Susanne Lothar

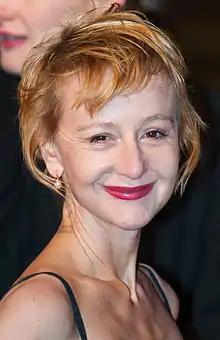
Lothar in 2011

Susanne Lothar (15 November 1960 – 21 July 2012) was a German film, television and stage actress. Her work included collaborations with Austrian filmmaker Michael Haneke. She was married to fellow actor Ulrich Mühe, with whom she frequently appeared on stage and in films.